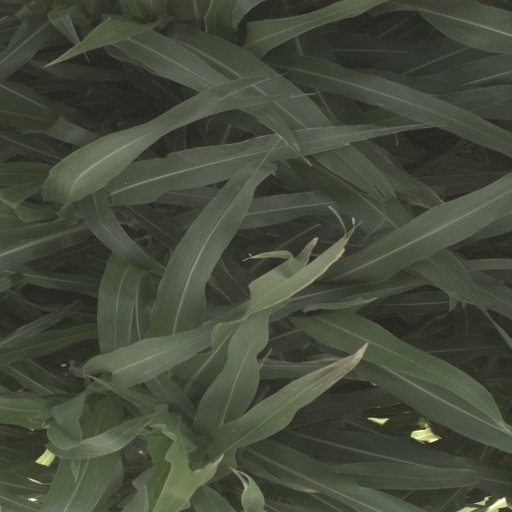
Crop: sorghum